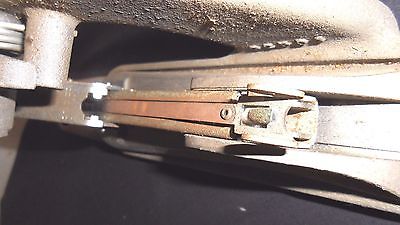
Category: stapler